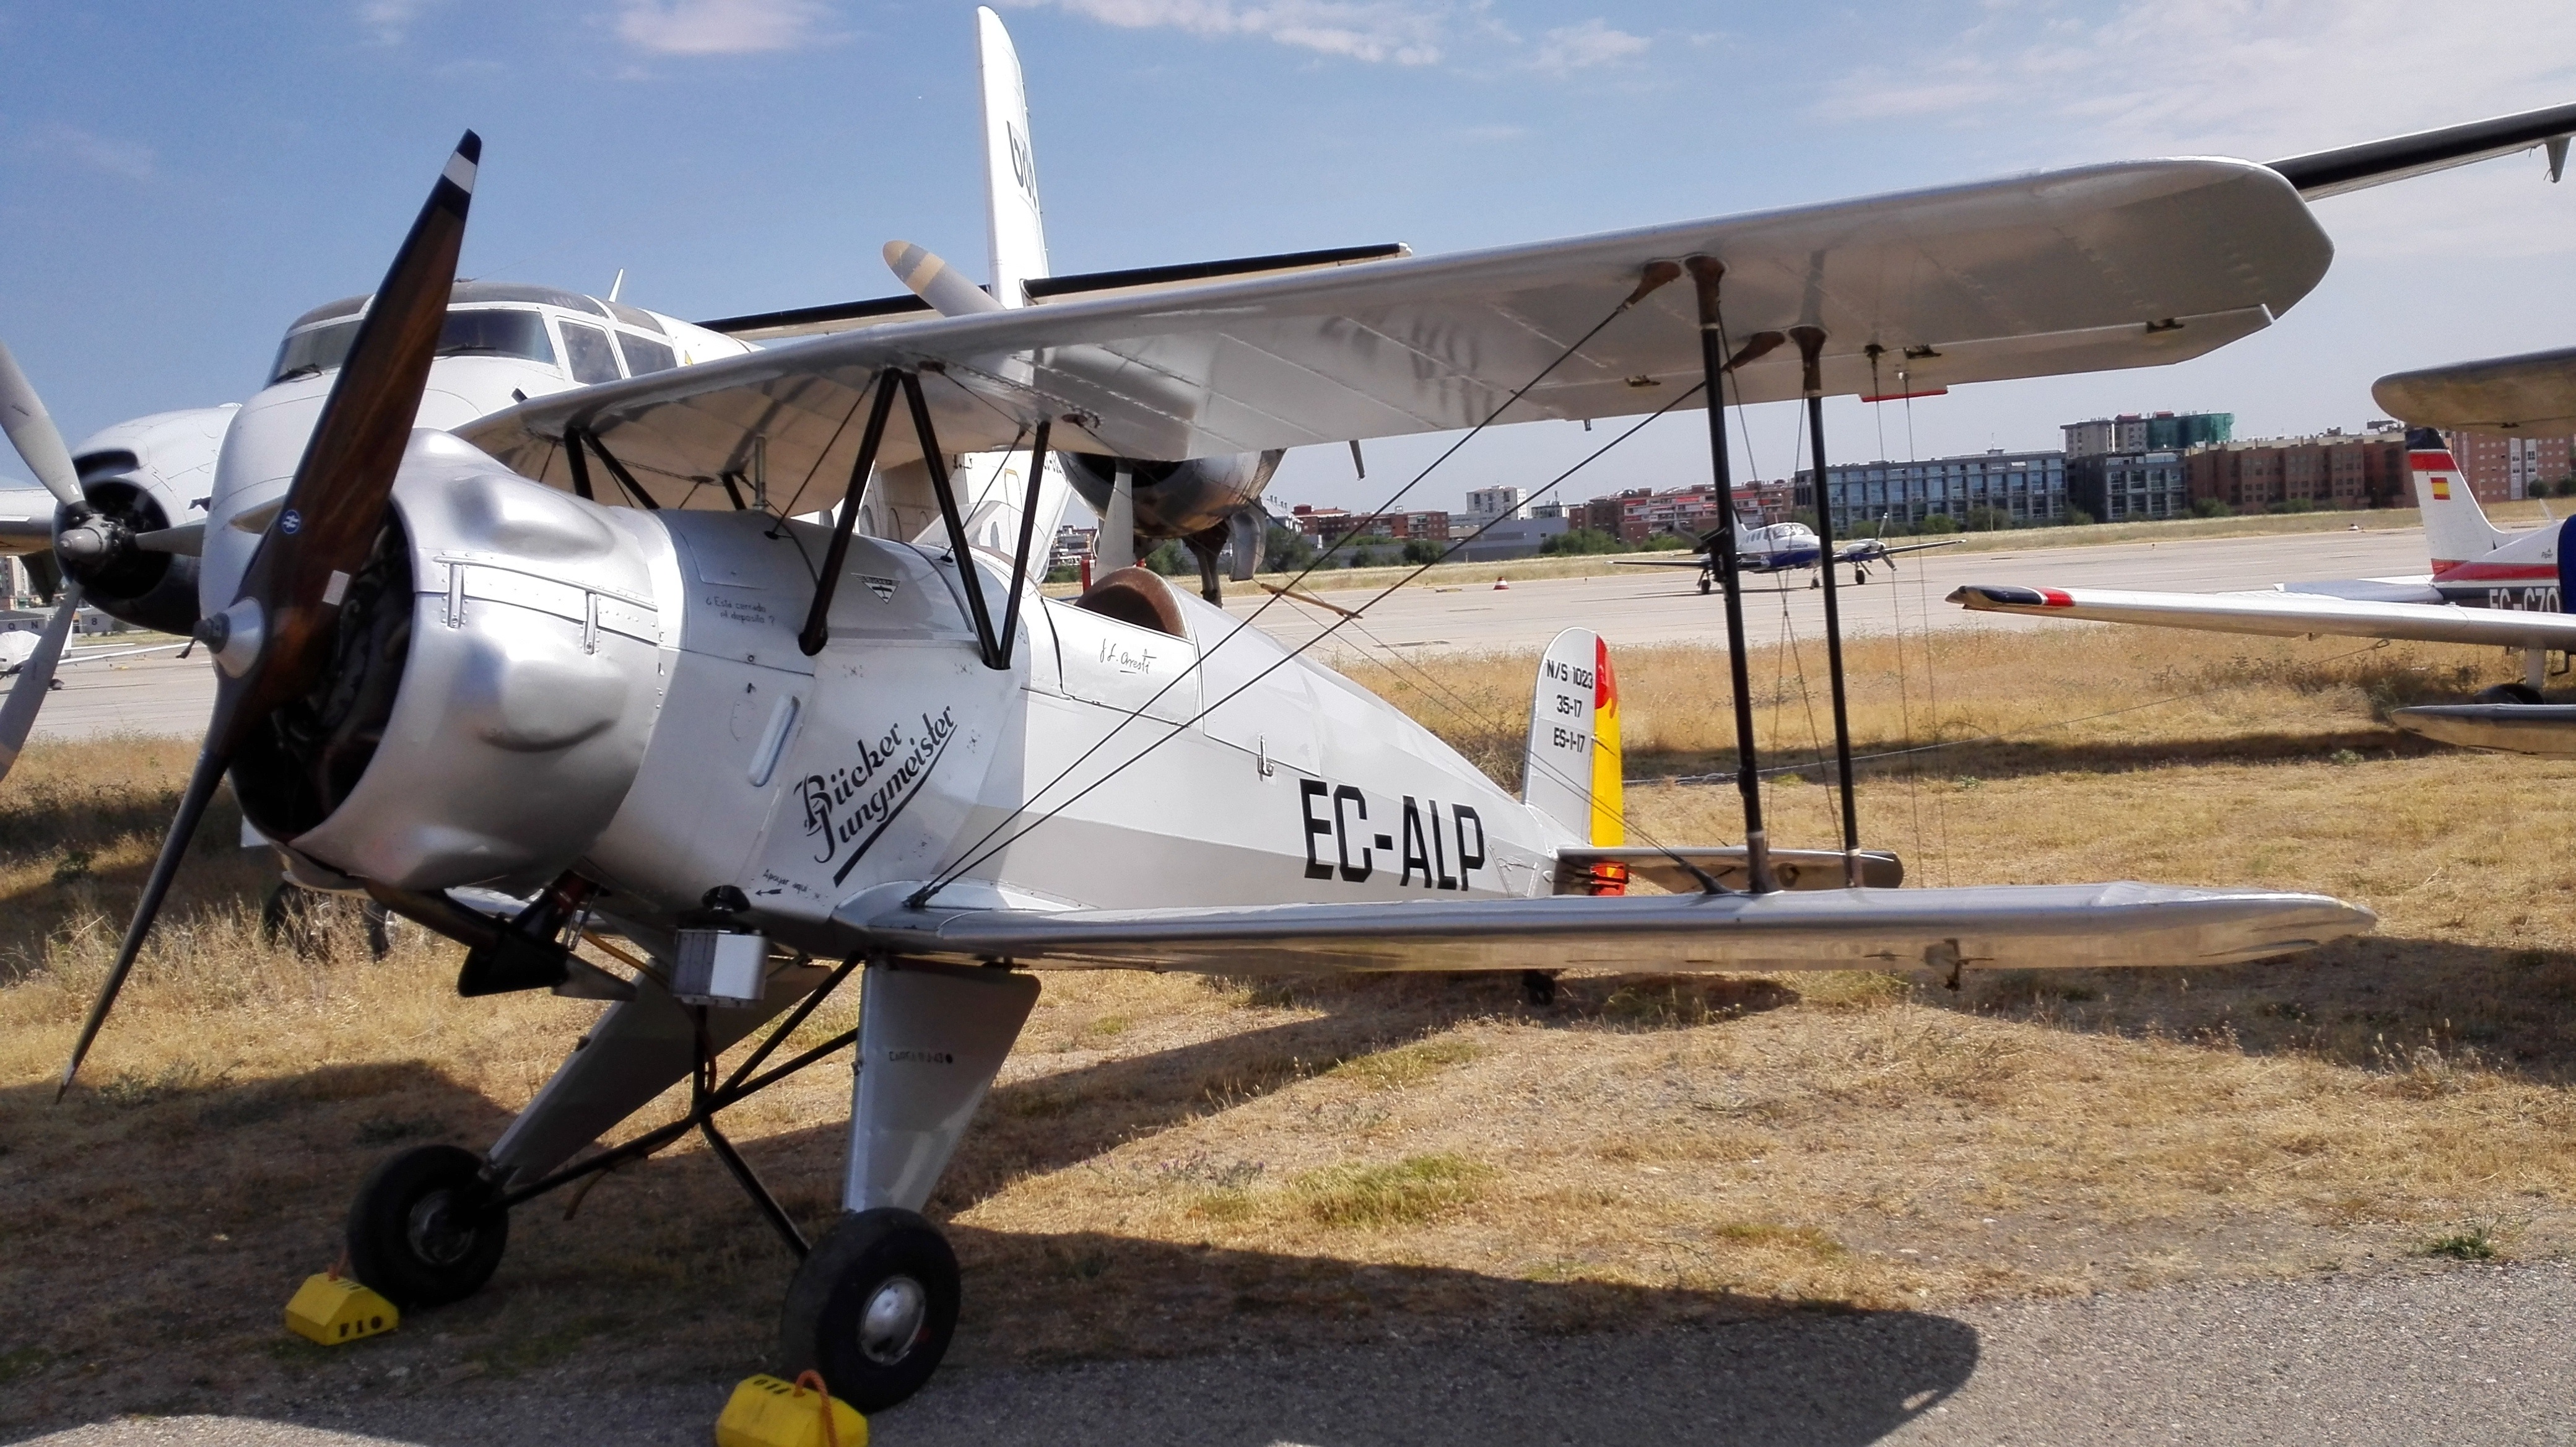
sky, air, fly, airplane, aircraft, vehicle, aviation, flight, propeller, biplane, light aircraft, model aircraft, military aircraft, atmosphere of earth, aircraft engine, propeller driven aircraft, ultralight aviation, piper pa 18, cessna o 1 bird dog